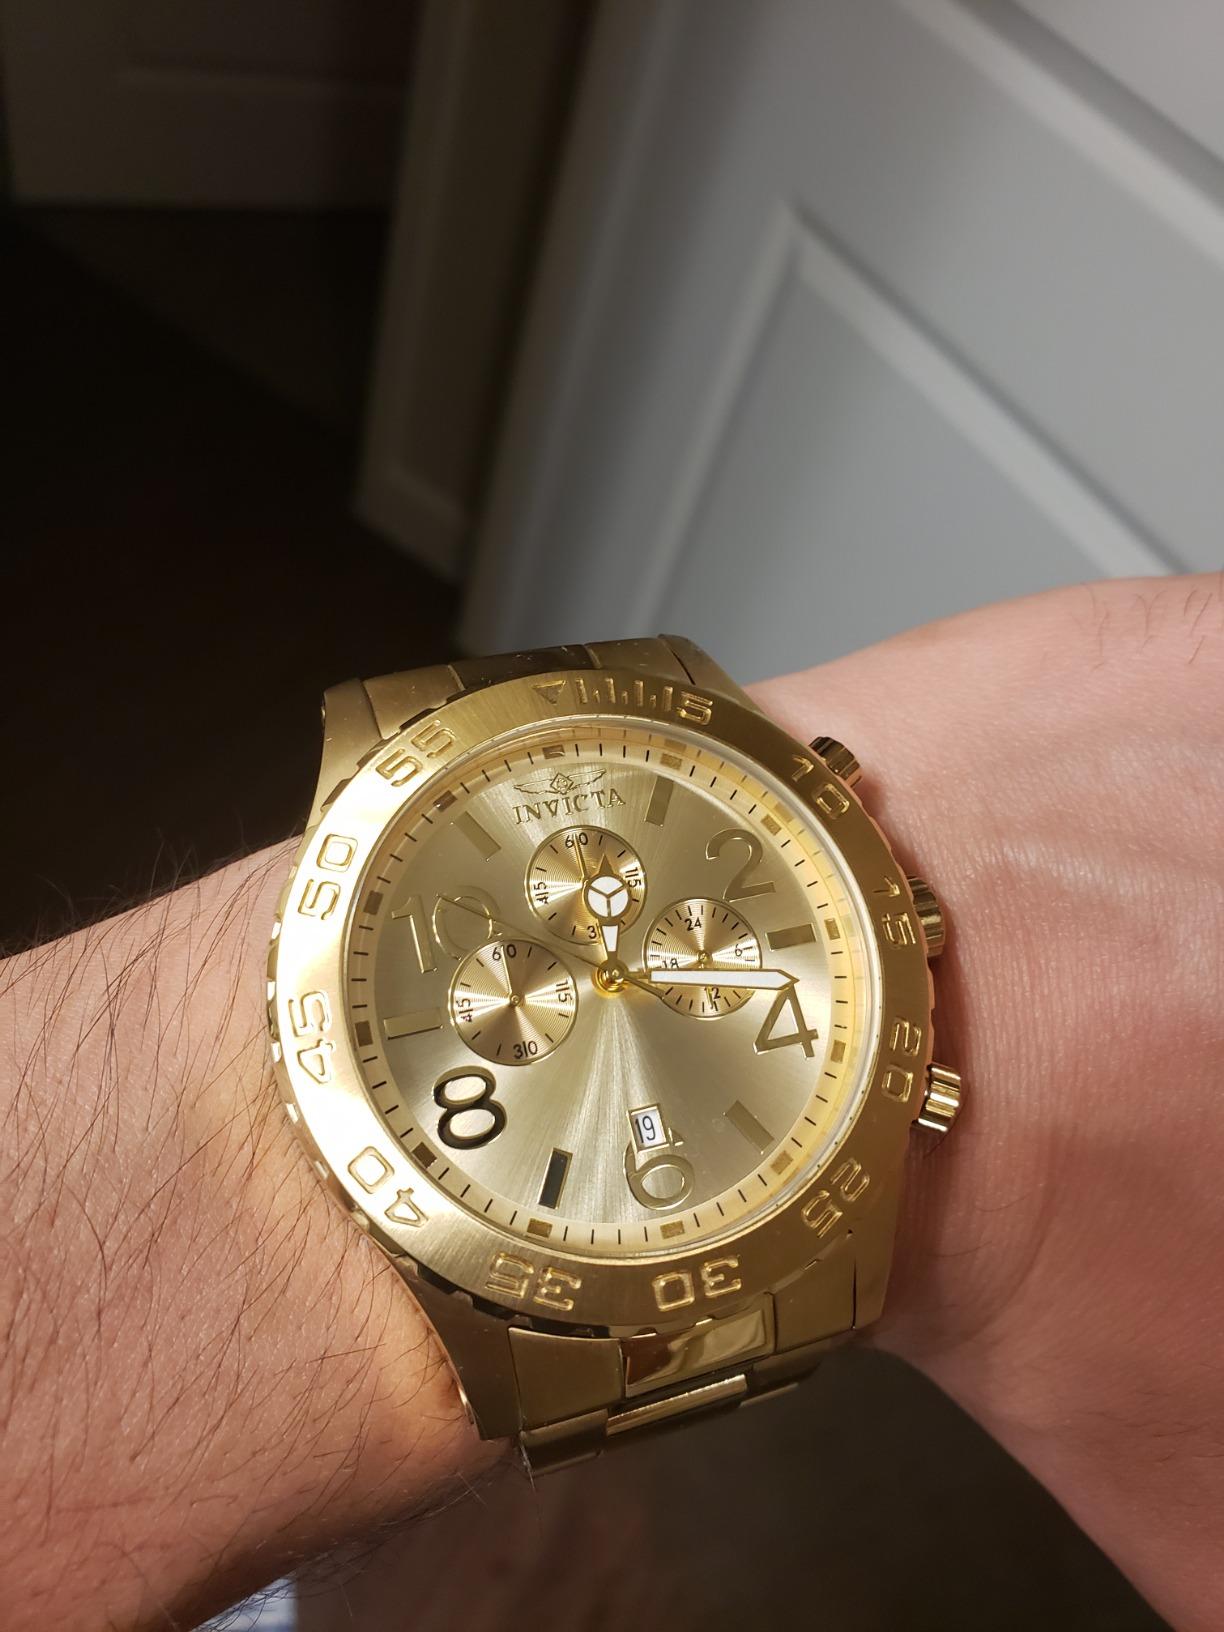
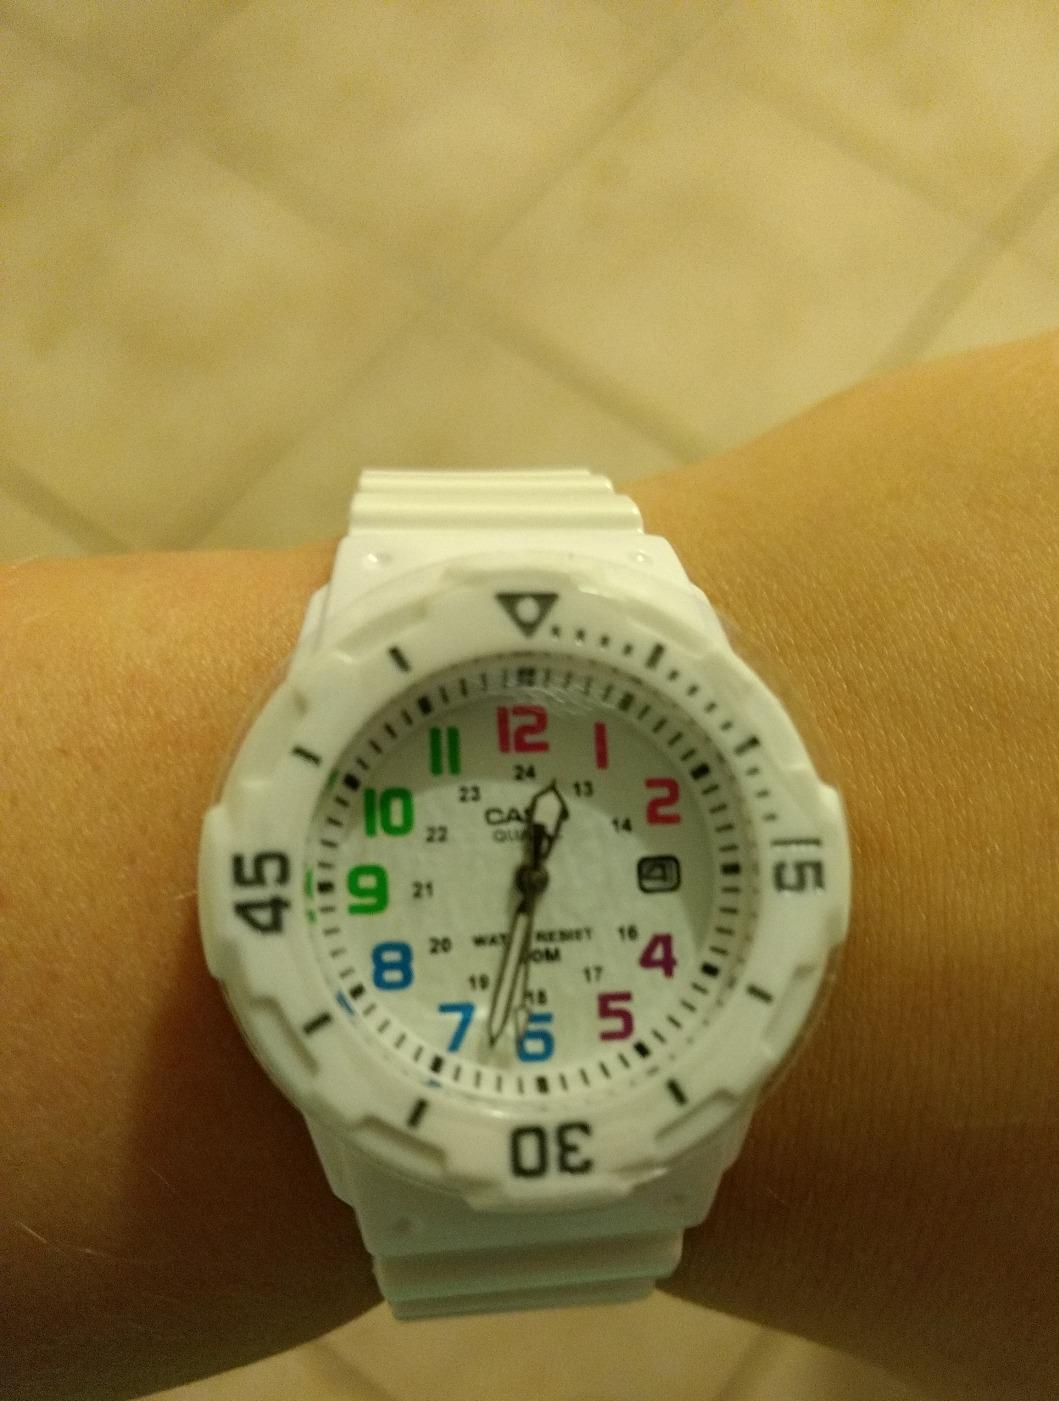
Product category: accessories_watch
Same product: no